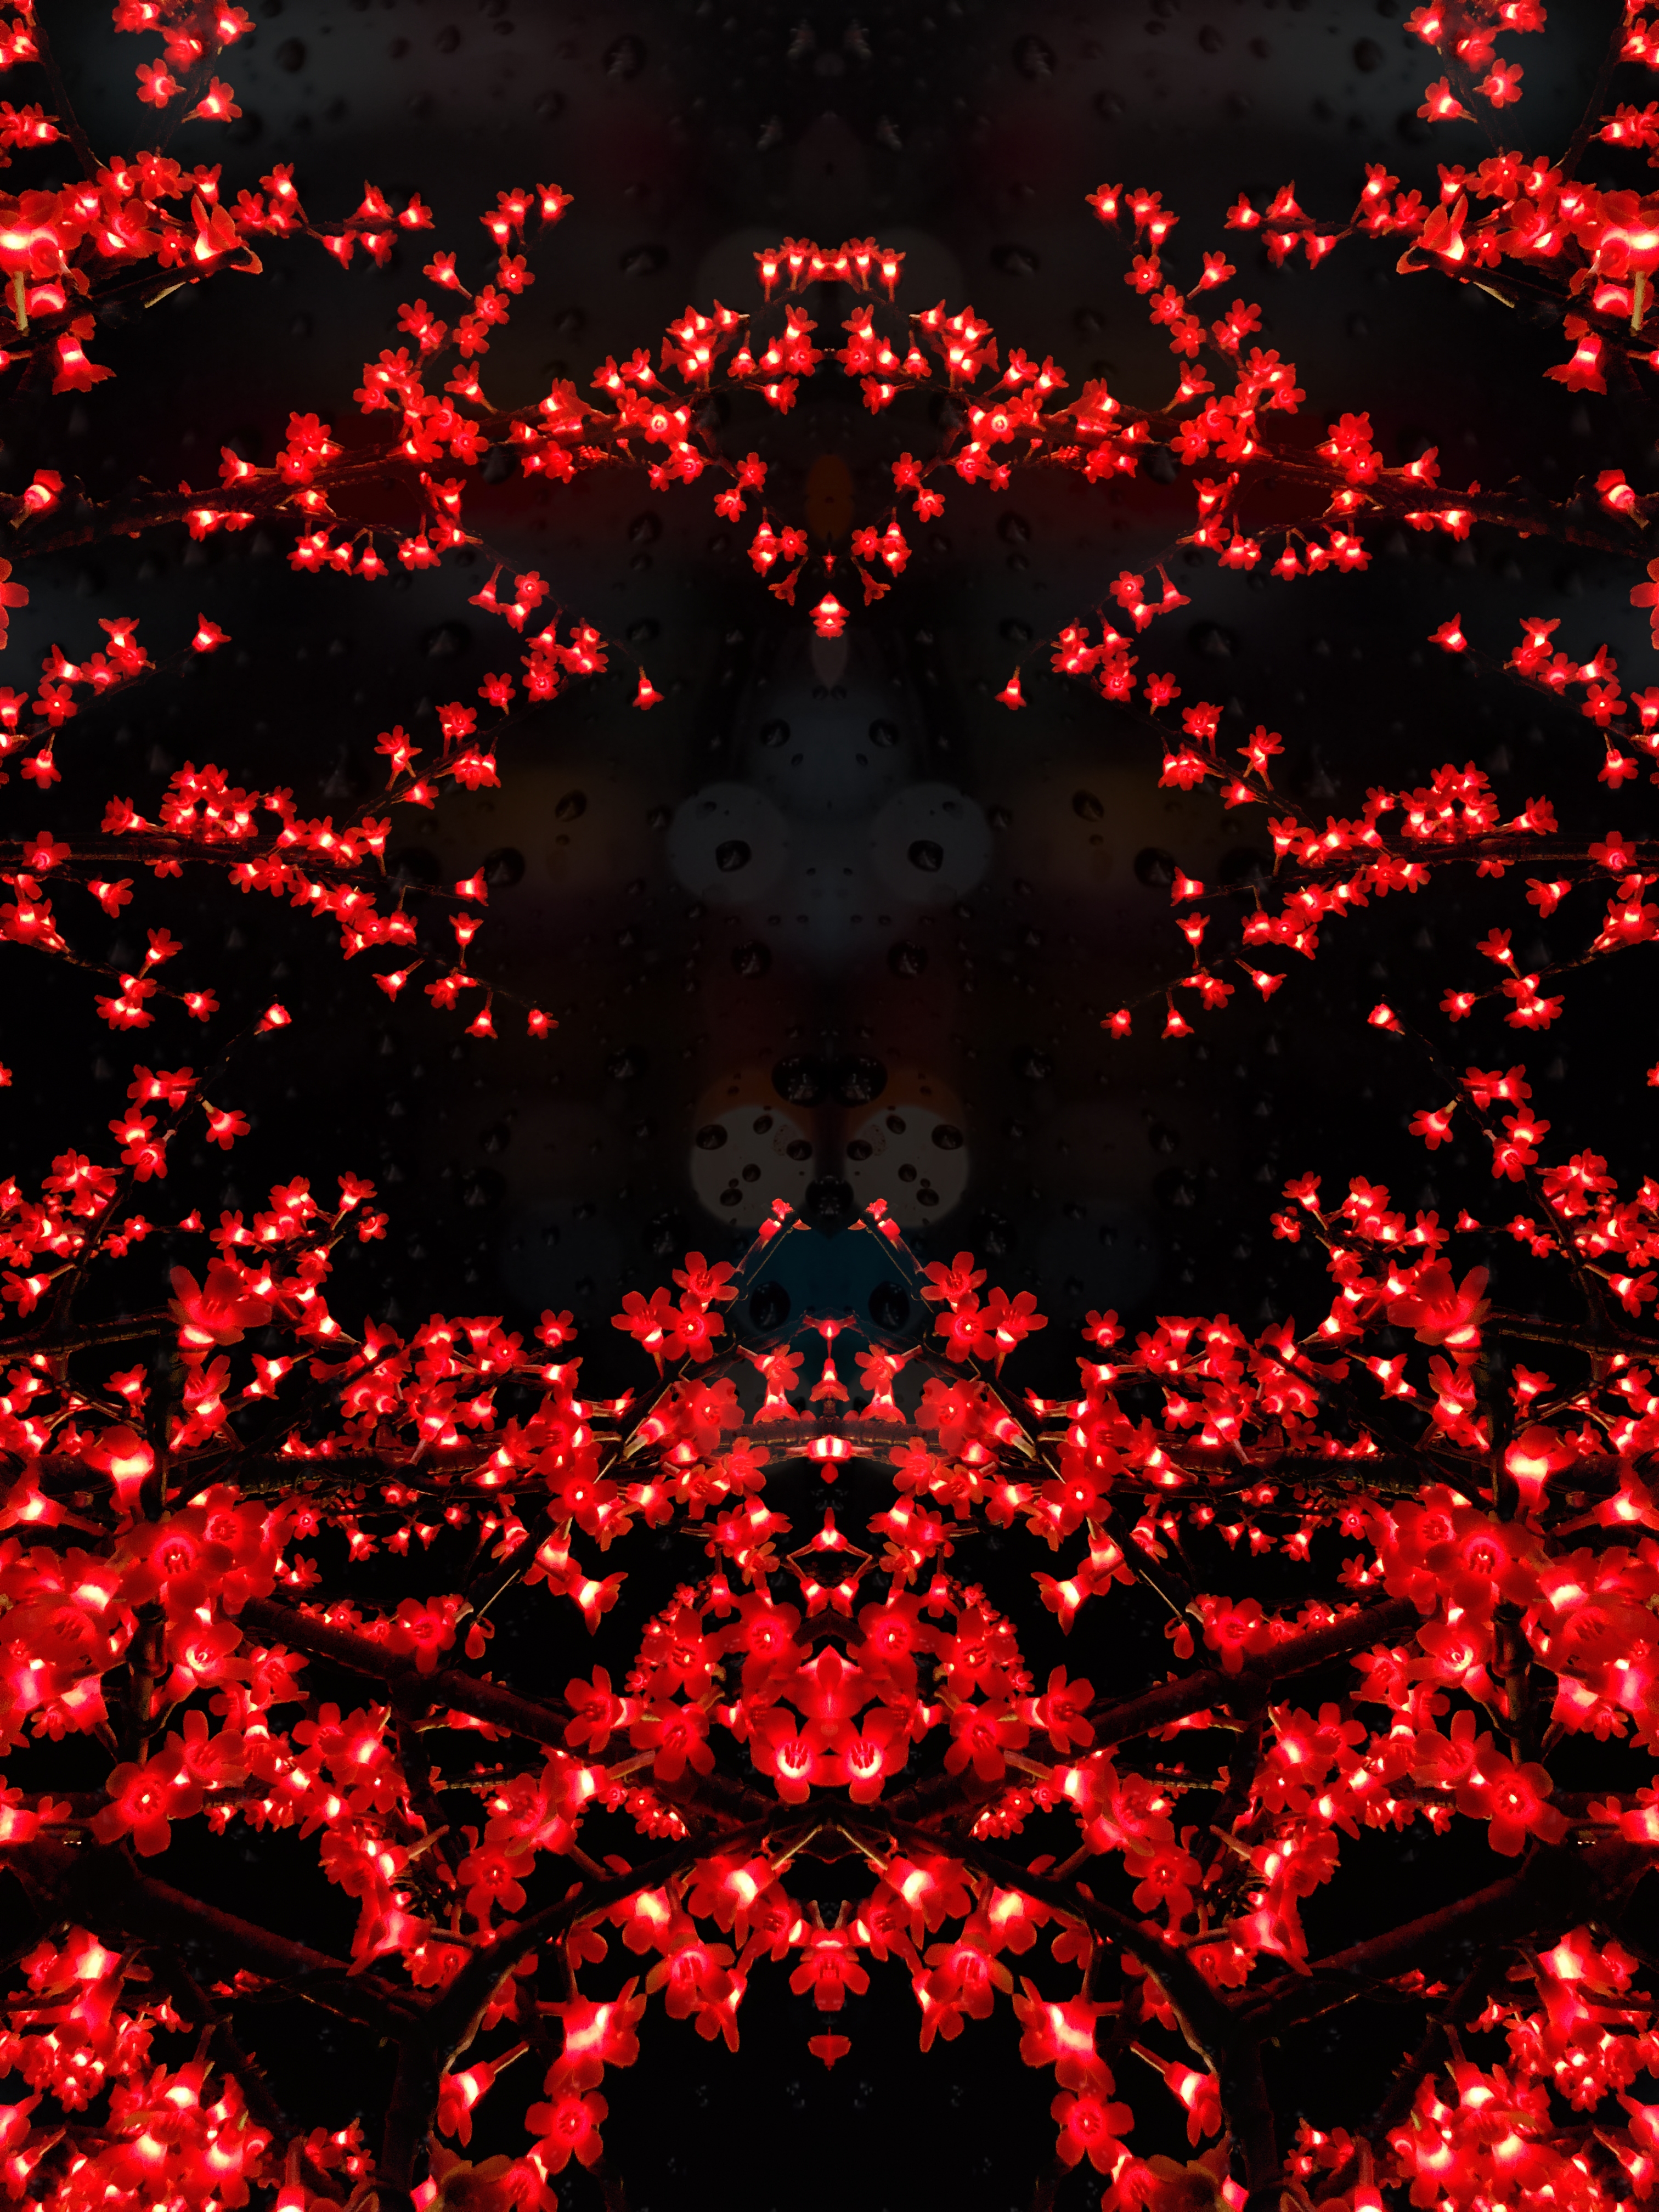
tree, red, sky, darkness, petal, computer wallpaper, fete, night, pattern